Magical tools in Wicca

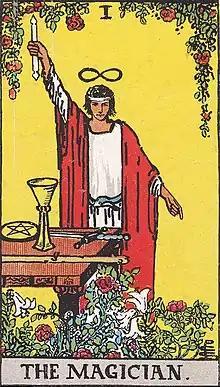
The Magician from the Rider–Waite tarot, who is depicted using the same tools that modern Wiccans use.

In the neopagan religion of Wicca a range of magical tools are used in ritual practice. Each of these tools has different uses and associations and are commonly used at an altar, inside a magic circle.